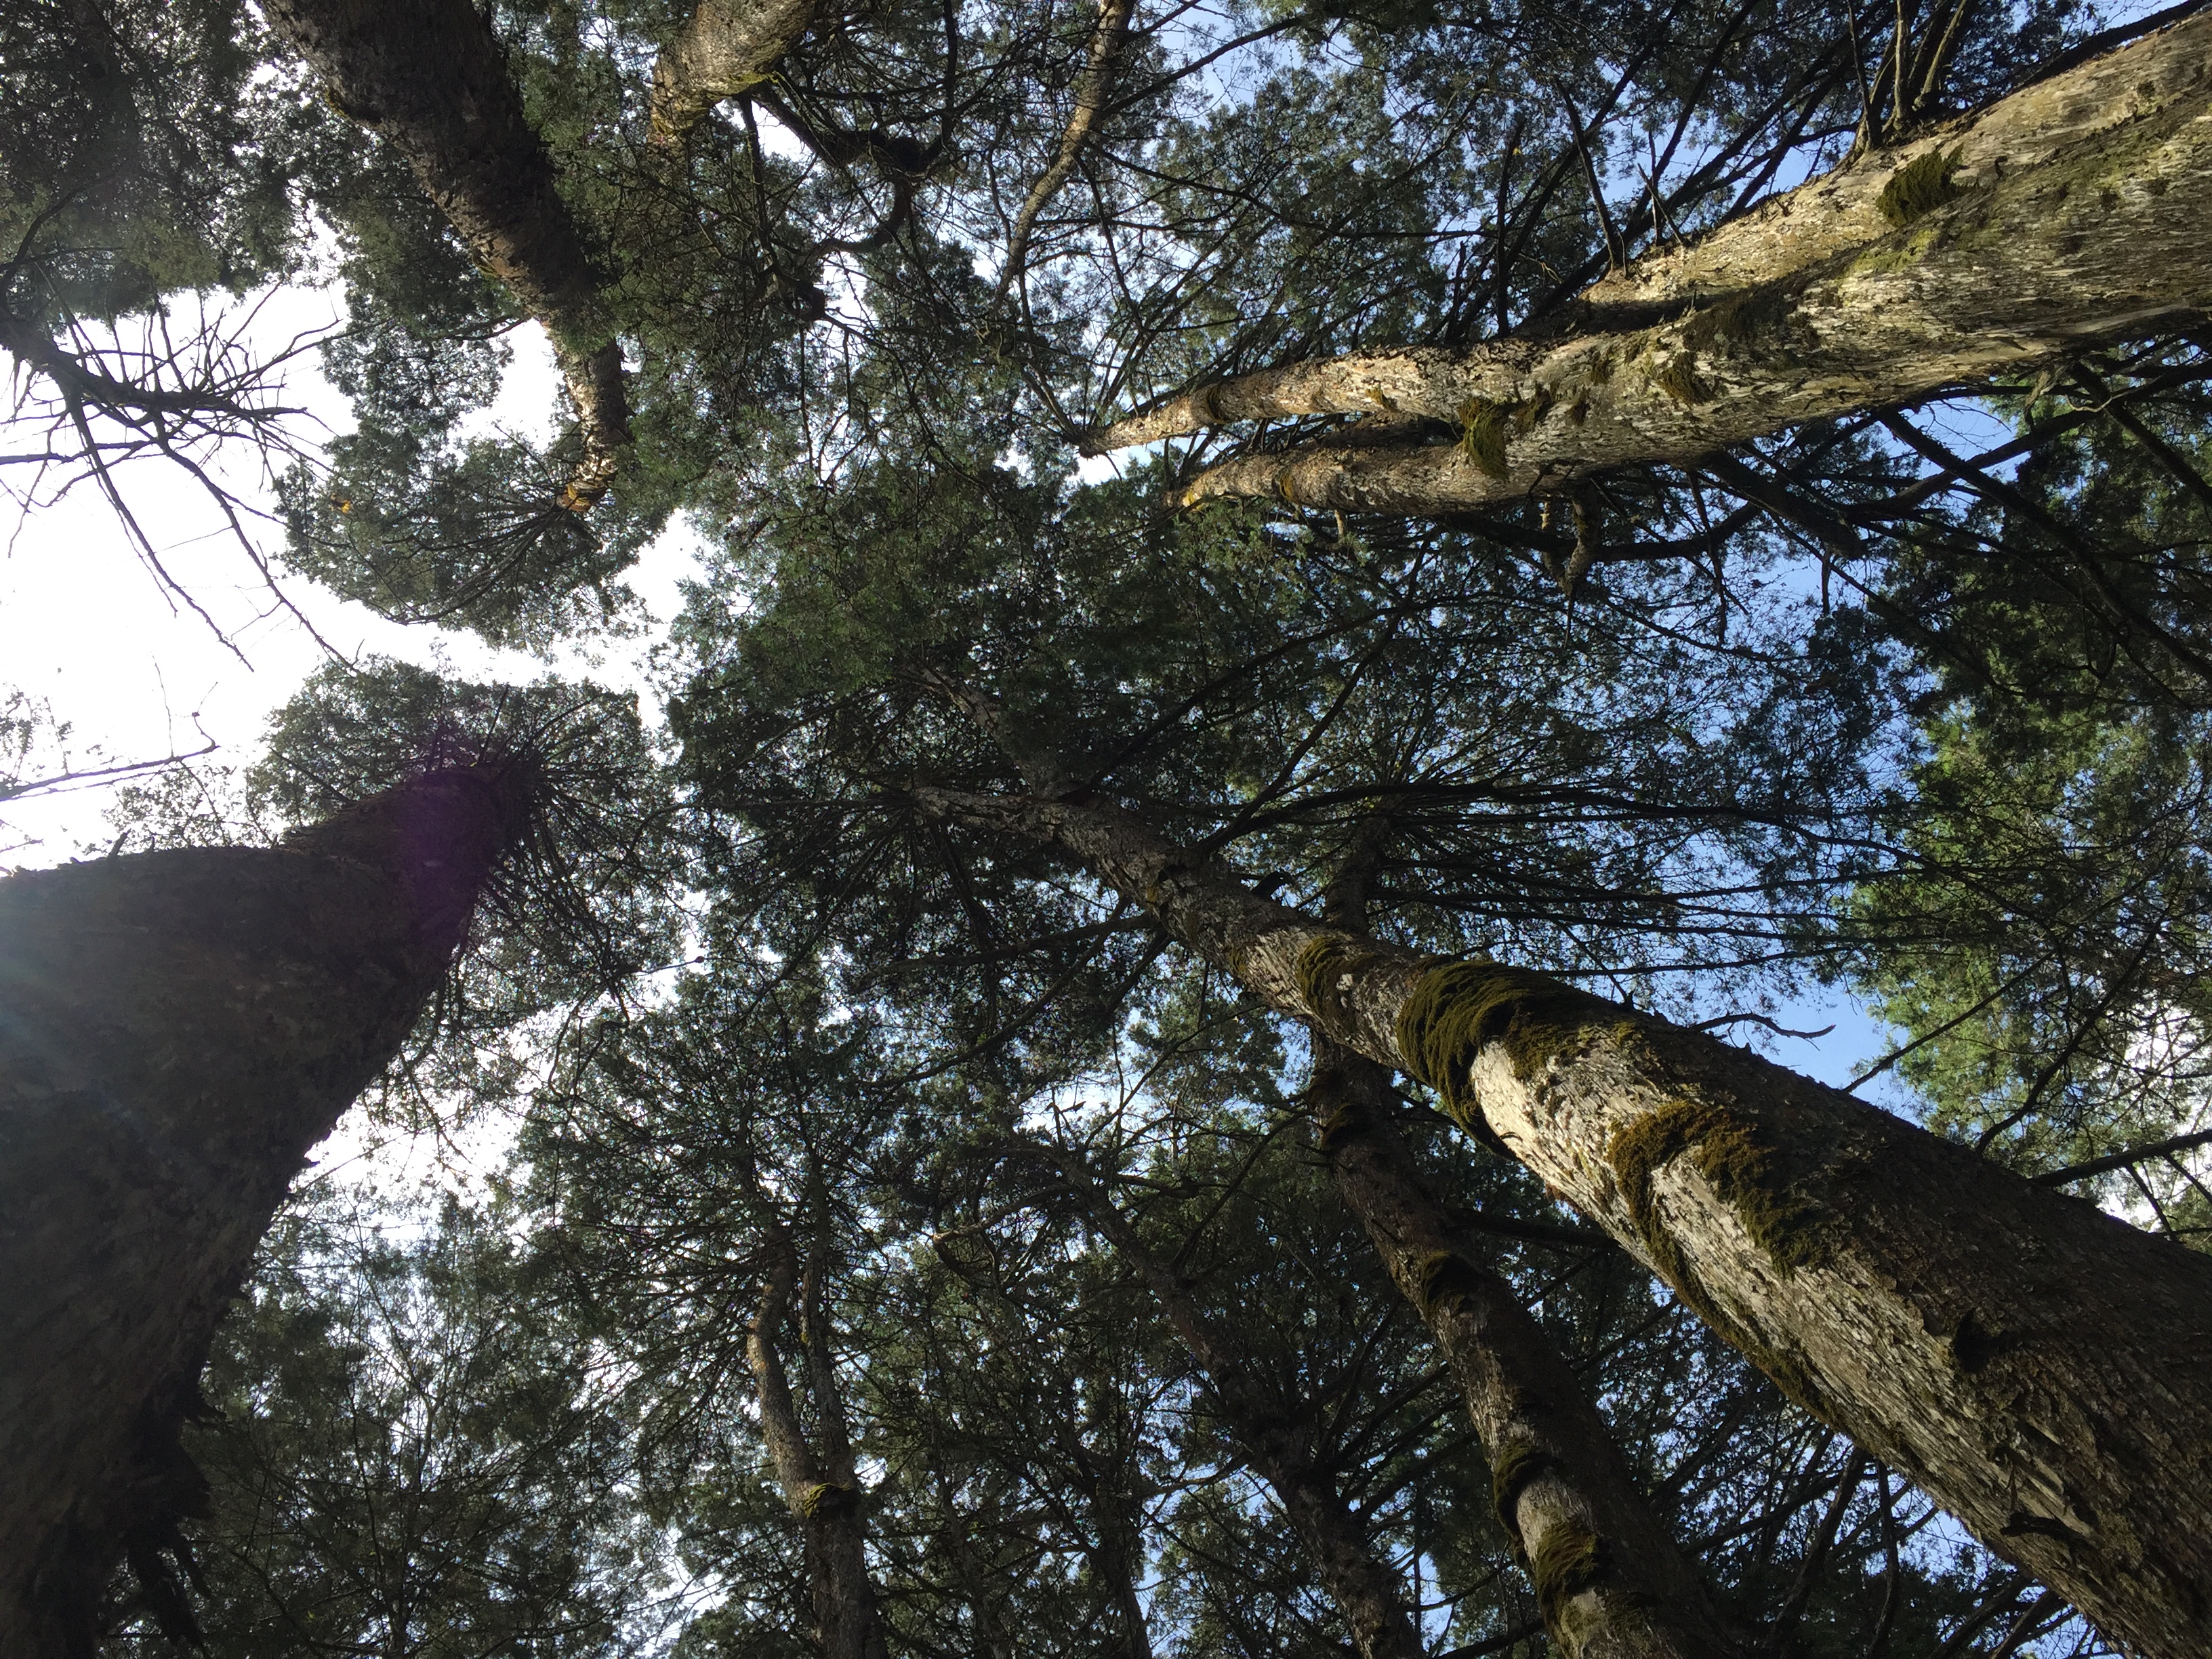
pine trees, tree, nature, woody plant, branch, woodland, vegetation, forest, plant, sky, trunk, leaf, old growth forest, sunlight, biome, deciduous, rainforest, grove, jungle